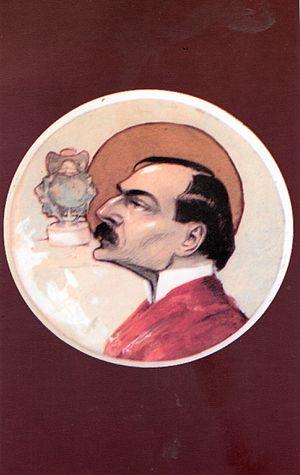
Nicolae S. Petrescu-Găină, né le 31 mars 1871 à Craiova et mort le 15 février 1931 à Bucarest, en Roumanie, est un caricaturiste roumain. Considéré comme un précurseur de la caricature roumaine, il a réalisé des dessins des hommes politiques de cette époque, des sculpteurs, des peintres et des grands intellectuels qui ont vécu au tournant du XXᵉ siècle.